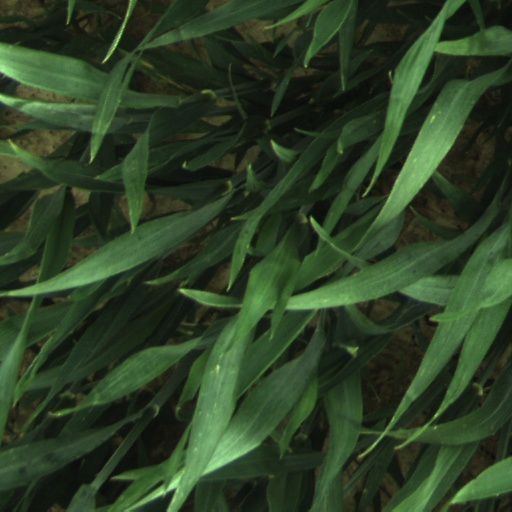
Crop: wheat